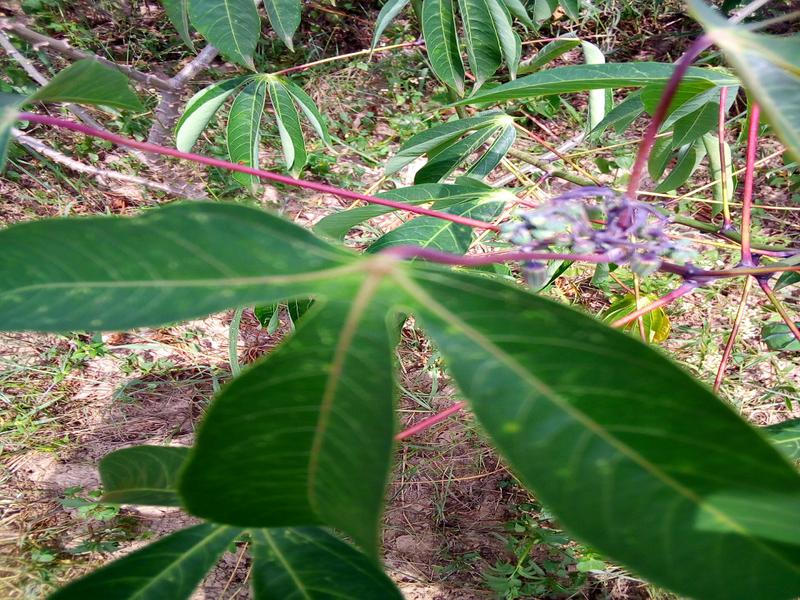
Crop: cassava
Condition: healthy